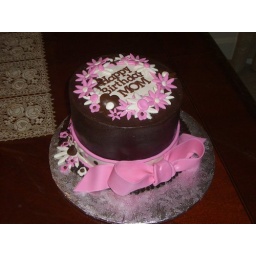
Chocolate cake with white chocolate filling and iced in butter cream .All the decorations are made with chocolate